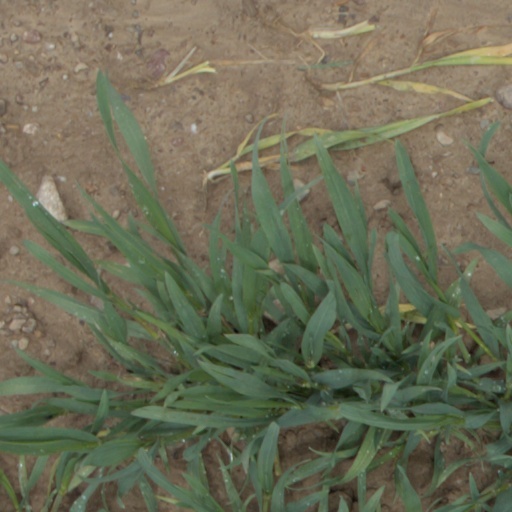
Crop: wheat